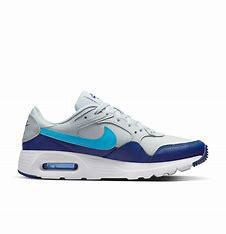
Brand: Nike
Model: Air Max SC